Carlo Emanuele Buscaglia

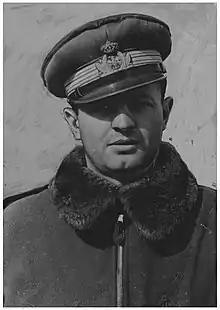
Portrait of Buscaglia mid-1943

Carlo Emanuele Buscaglia (22 September 1915 – 24 August 1944) was an Italian aviator, and one of the most famous Italian pilots of World War II.